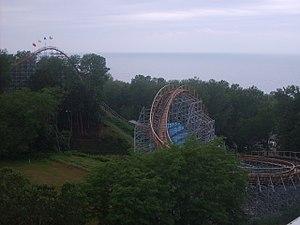
Waldameer Park and Water World est un parc d'attractions et un parc aquatique situé à Millcreek Township, en Pennsylvanie, aux États-Unis. Waldameer est le quatrième plus vieux parc d'attractions de Pennsylvanie, et également parmi les plus anciens, toujours en opération des États-Unis.
Ces différentes listes sont non exhaustives.